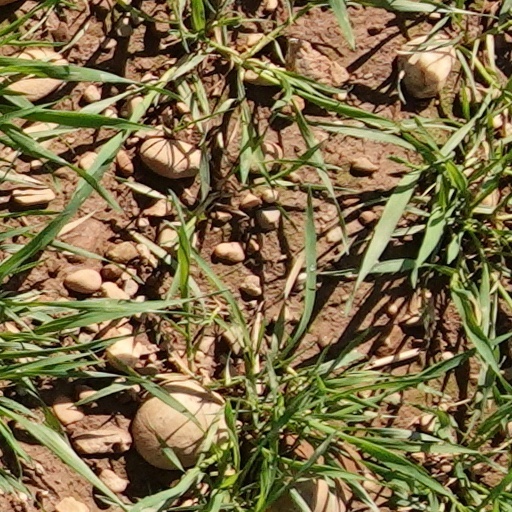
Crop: wheat